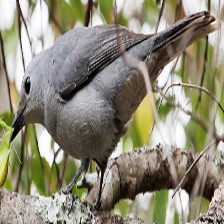
Species: GREY CUCKOOSHRIKE
Scientific name: CORACINA CAESIA